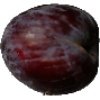
Label: Plum 1